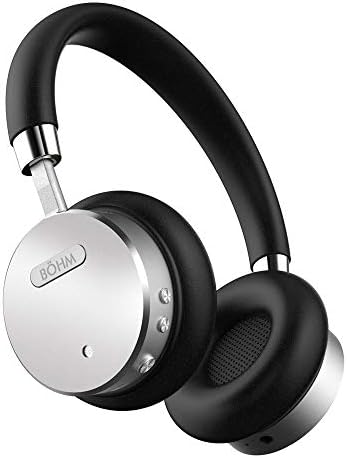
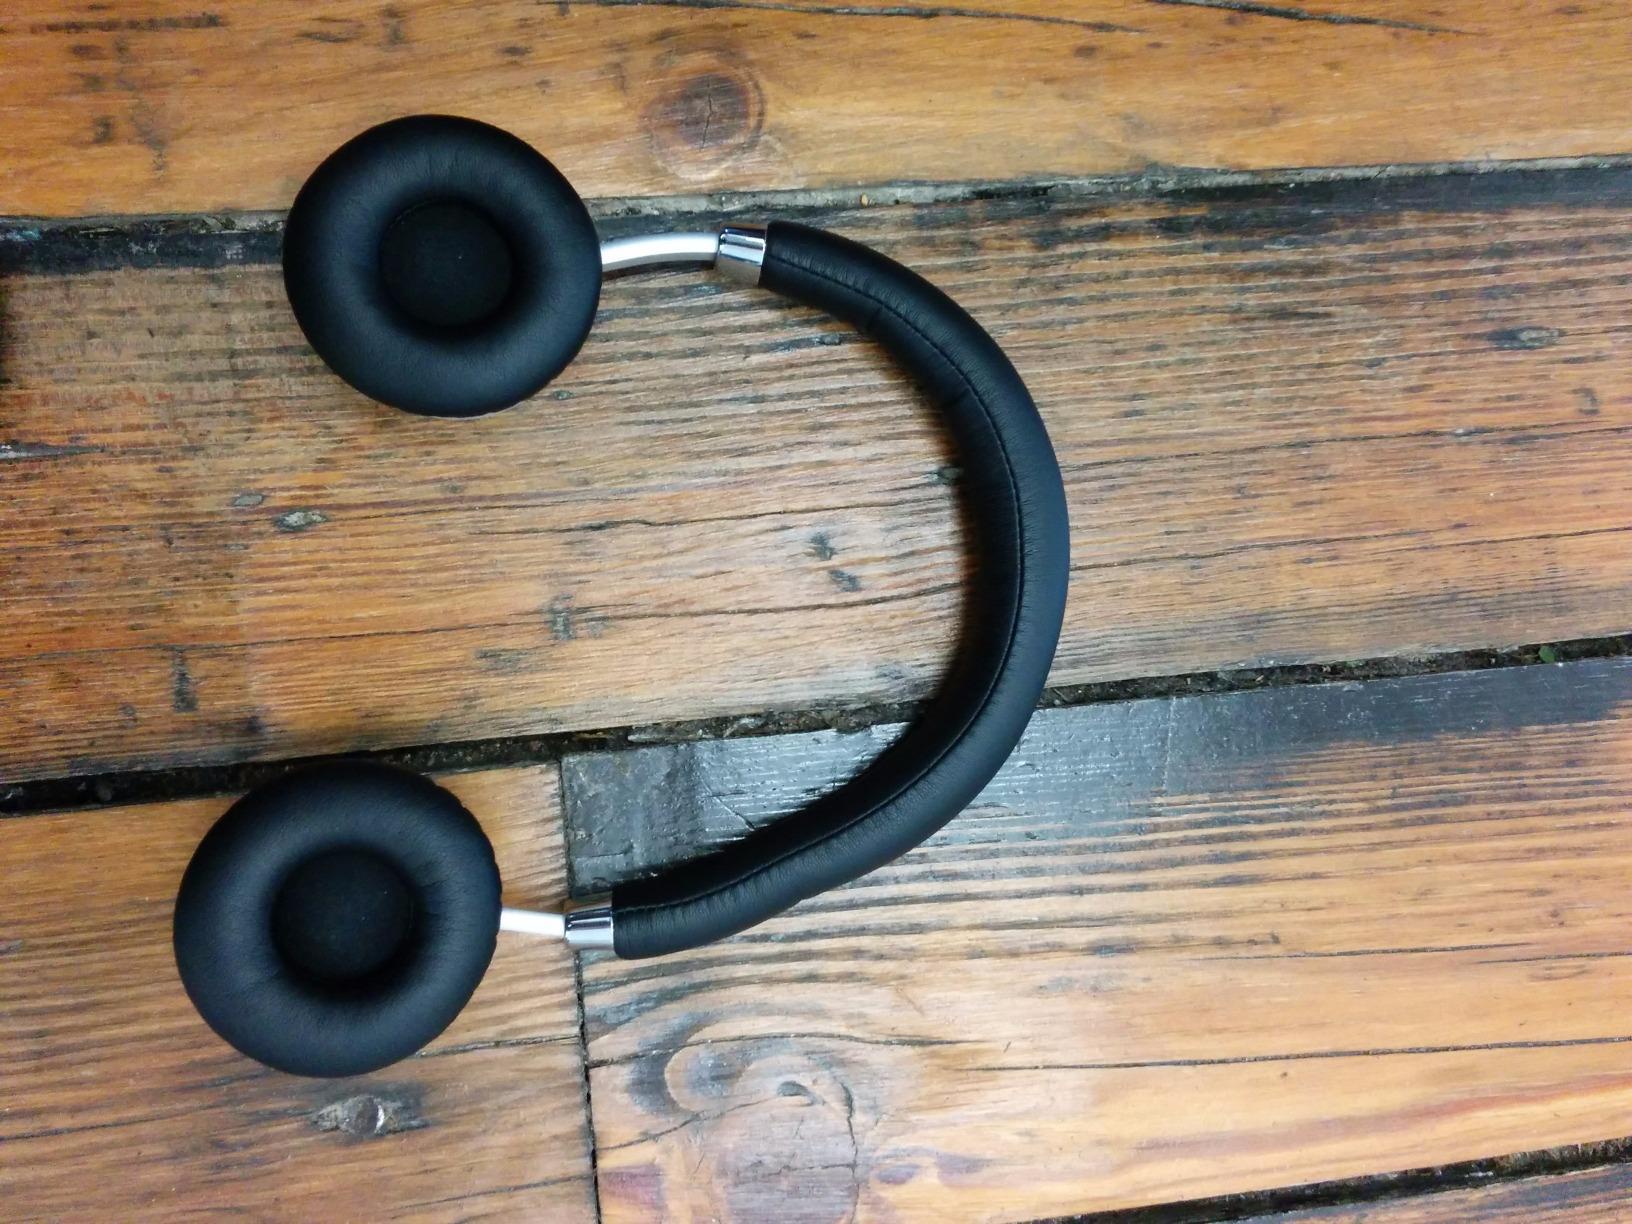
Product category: headphones
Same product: yes